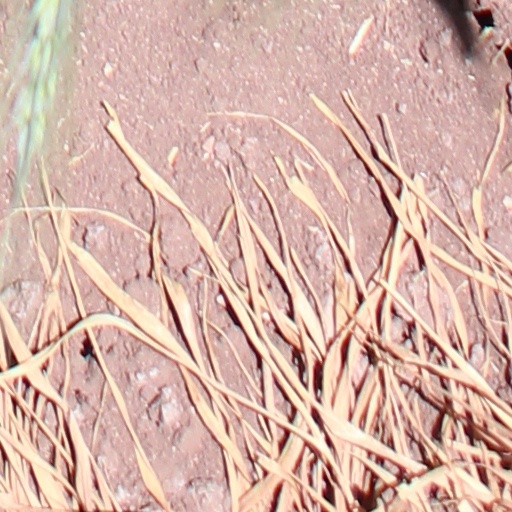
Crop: wheat